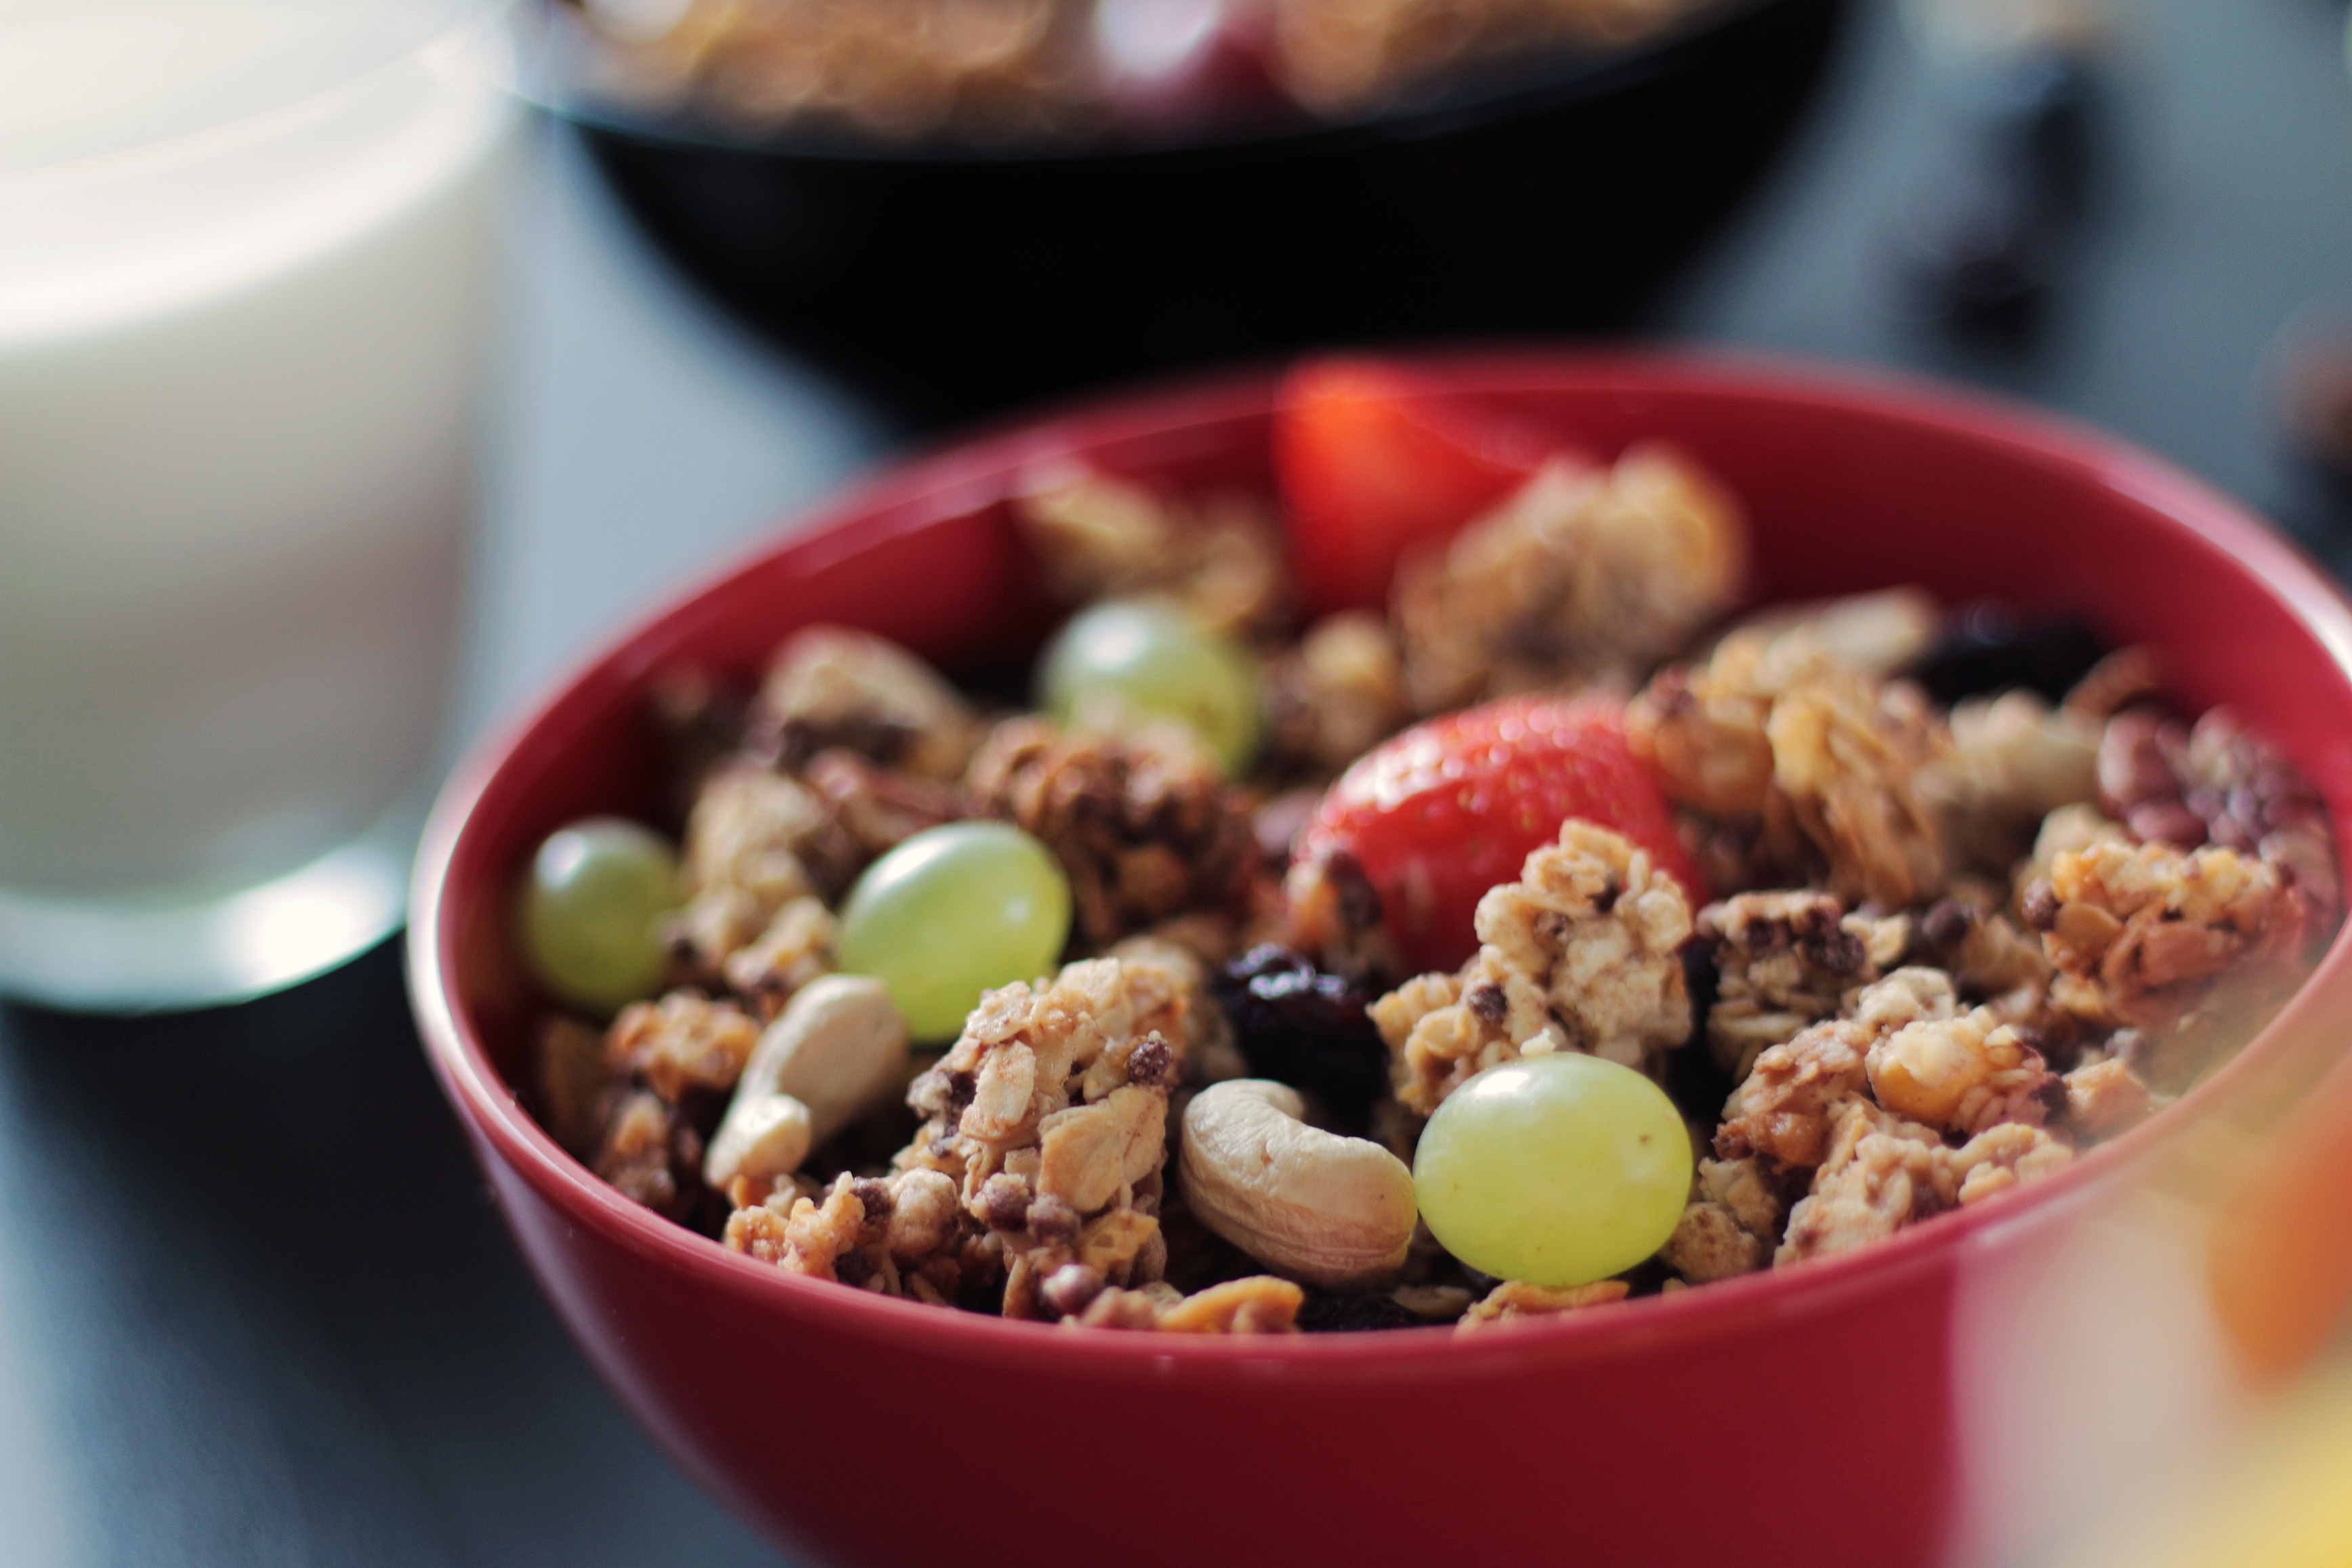
fruit, morning, bowl, dish, meal, food, produce, breakfast, milk, healthy, cuisine, cereal, nuts, grapes, fruits, strawberries, vegetarian food, cashews, muesli, breakfast cereal, snack food